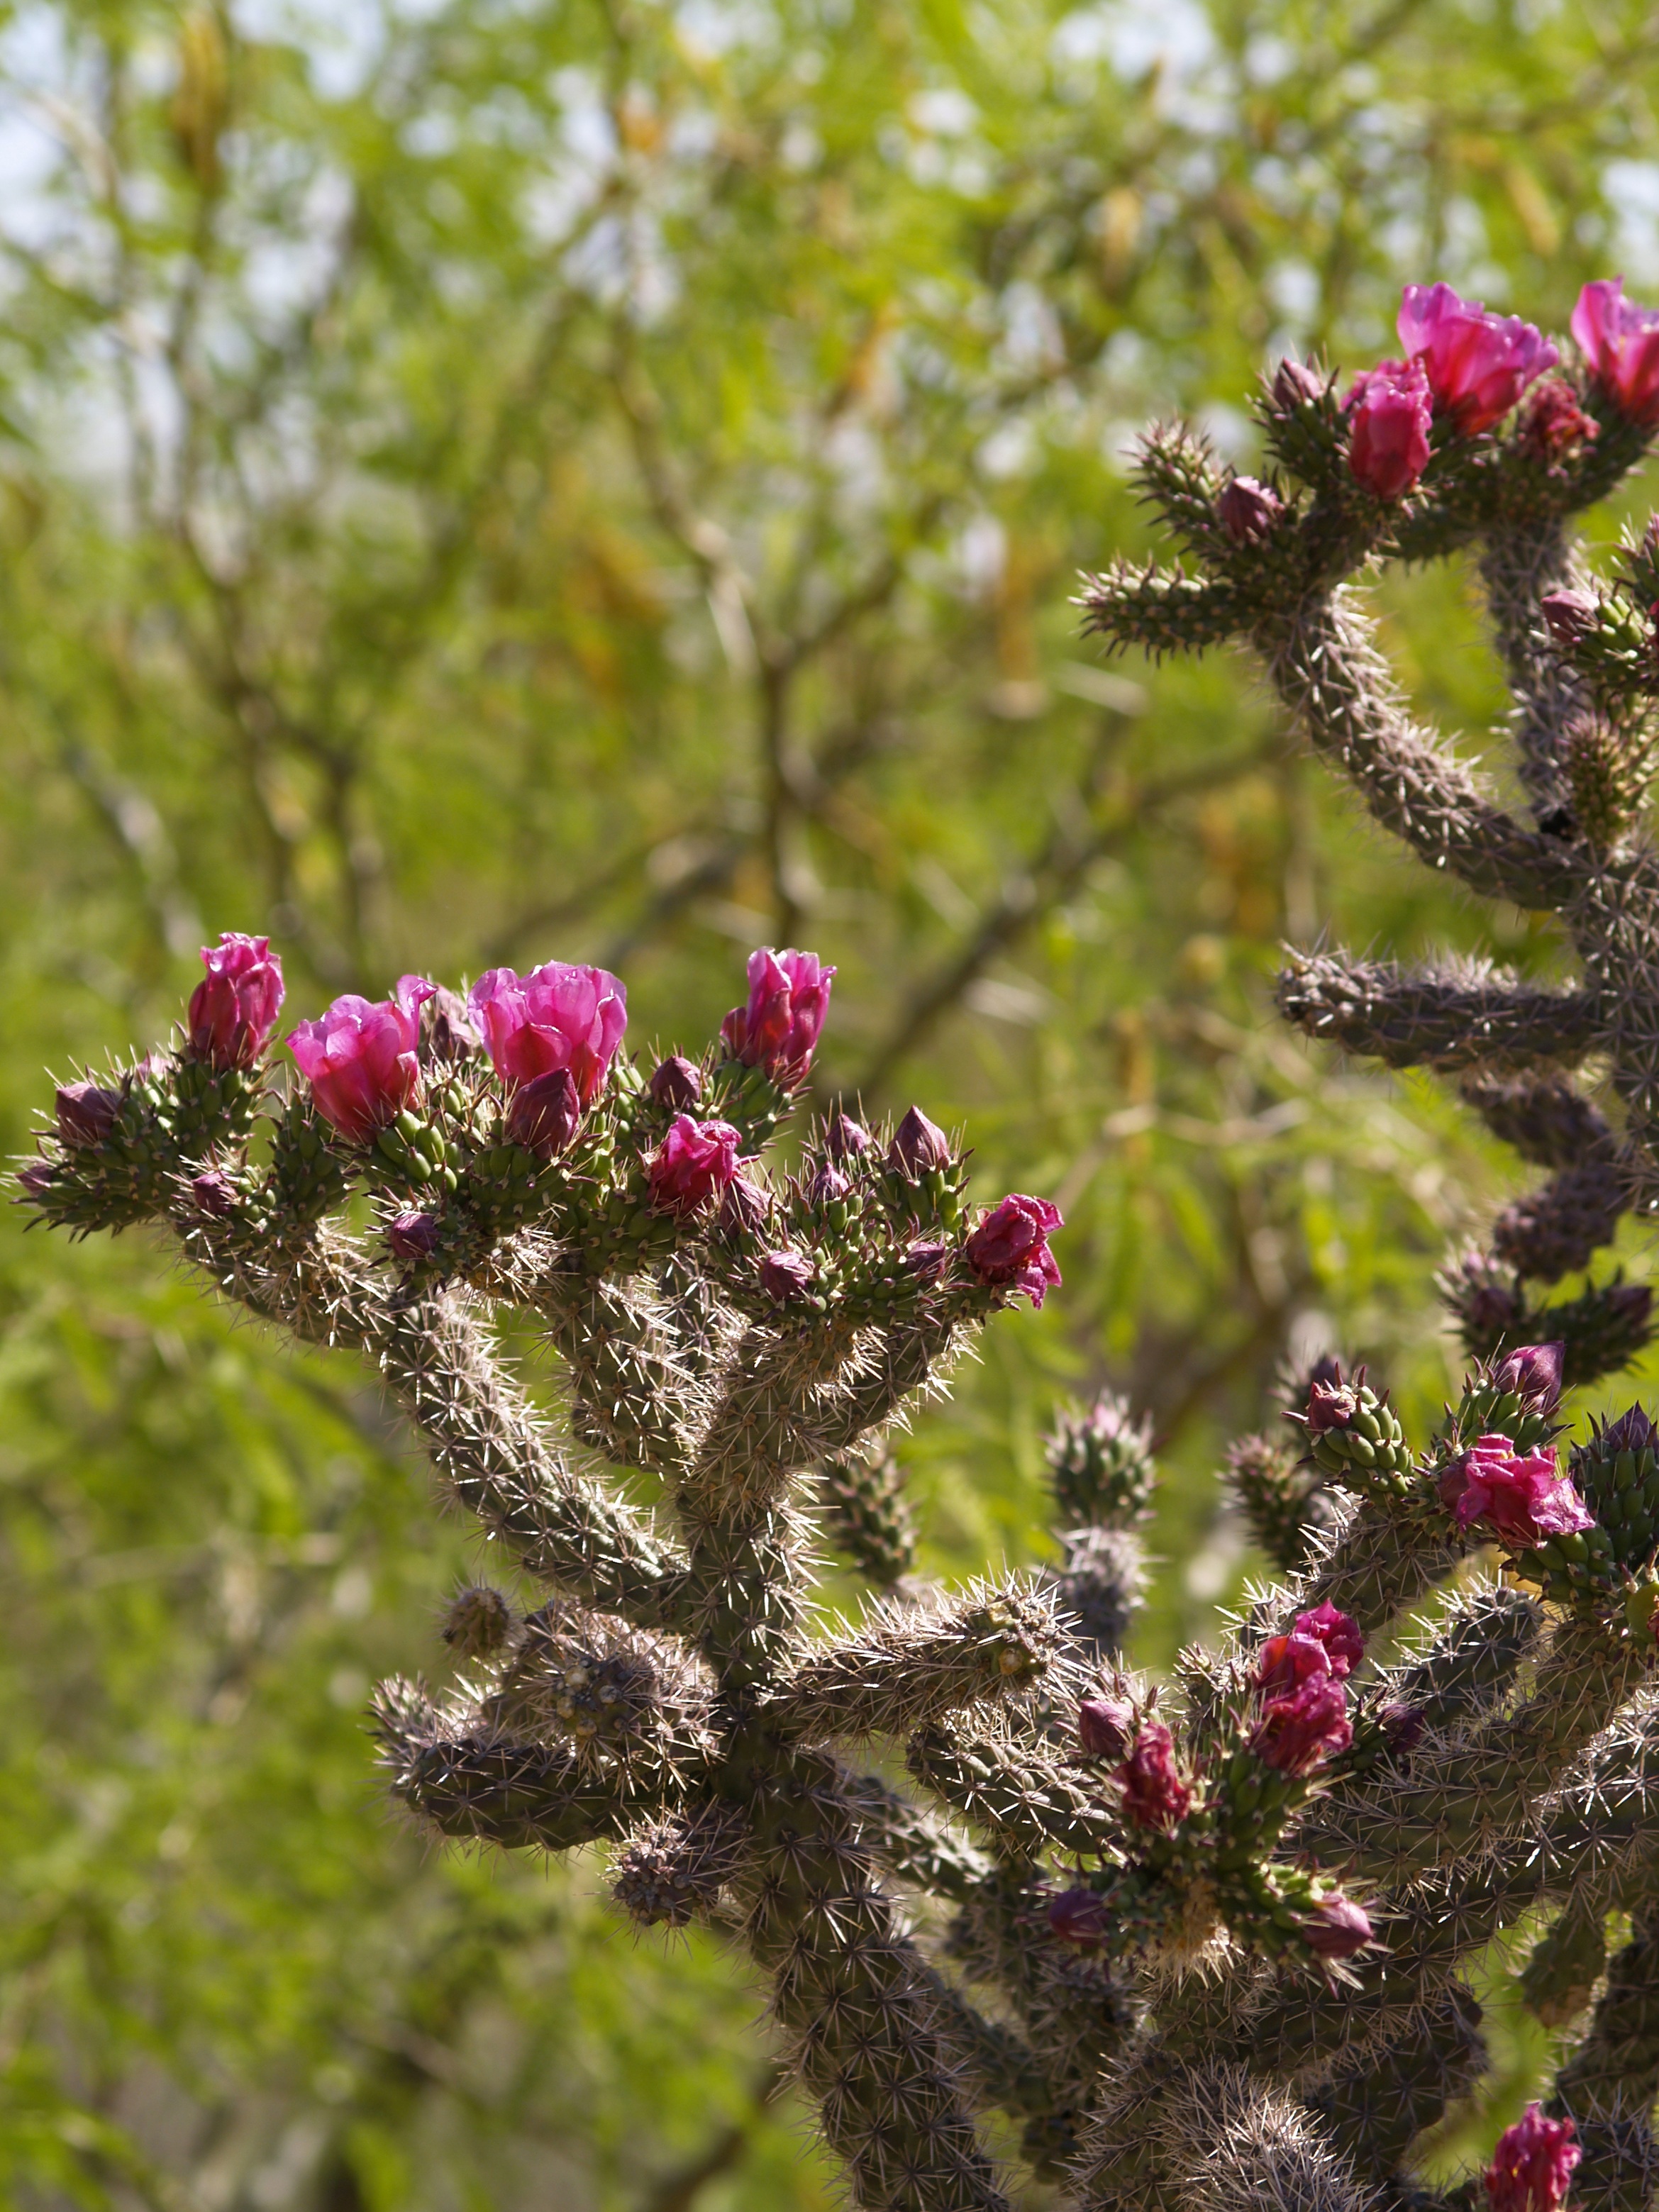
nature, blossom, cactus, plant, leaf, desert, flower, herb, produce, botany, flora, wildflower, arizona, vegetation, shrub, tucson, macro photography, flowering plant, sonoran desert, cholla, land plant, cholla cactus